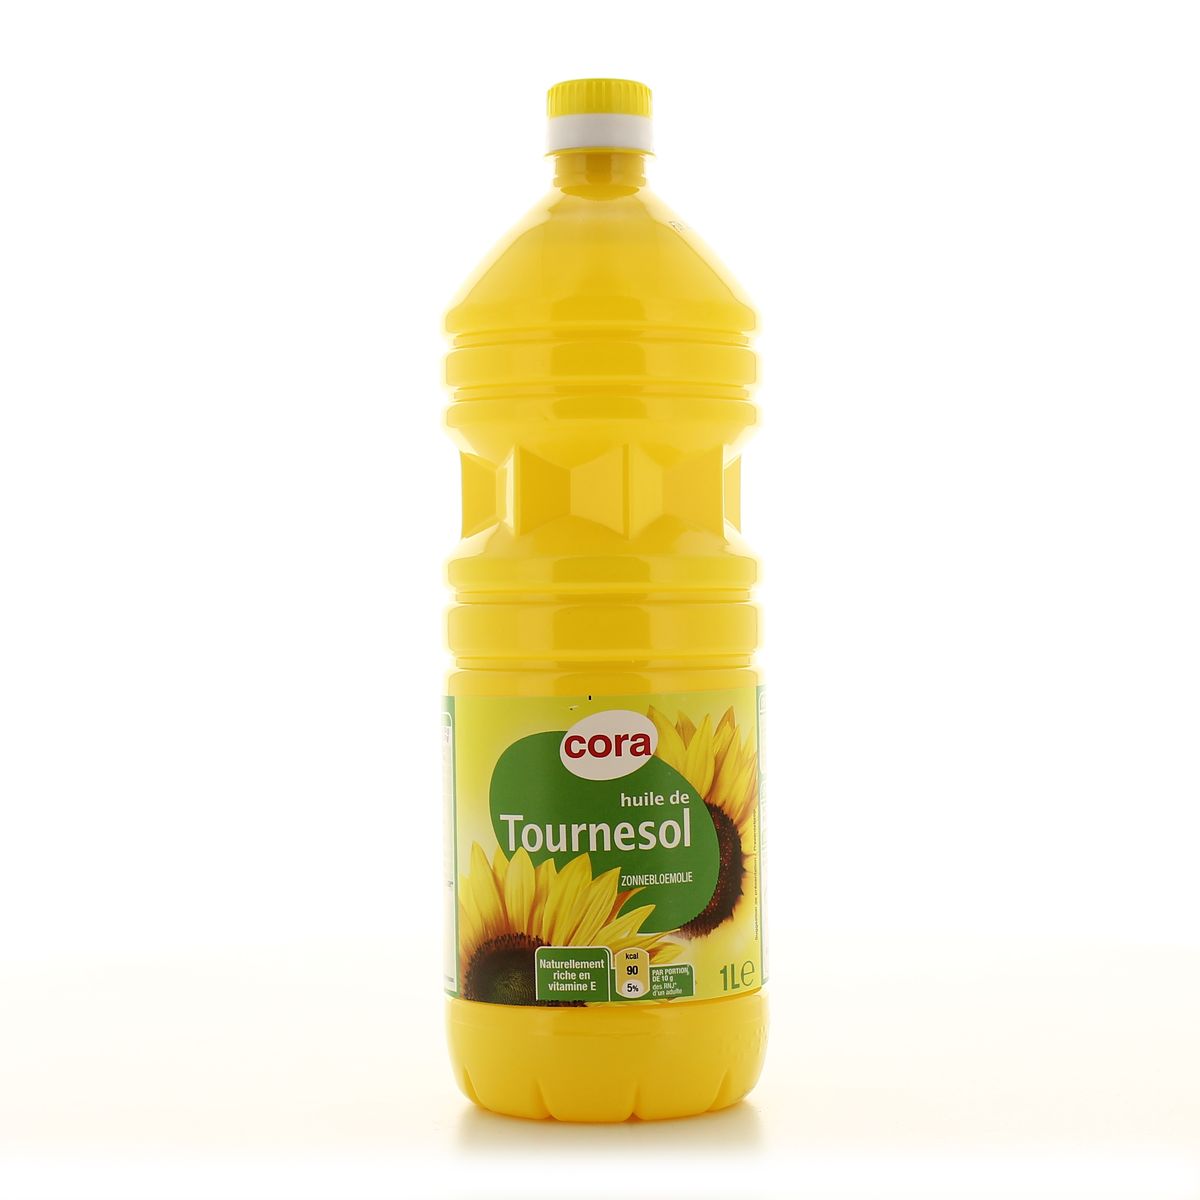
Waste category: plastic